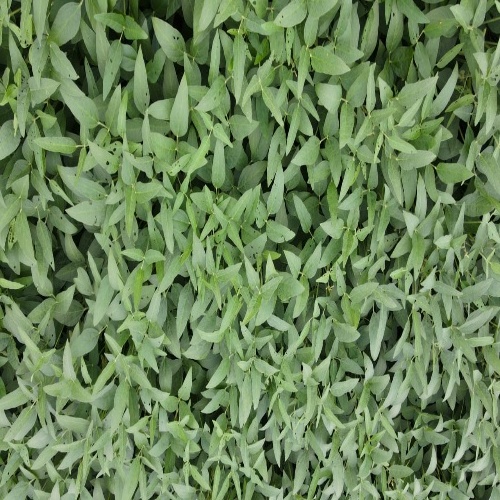
Label: Diabrotica_speciosa